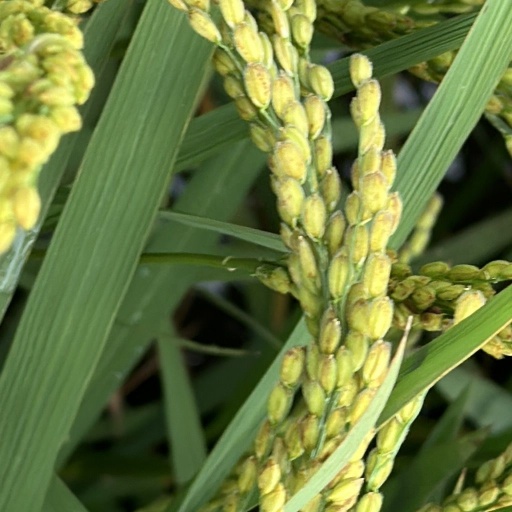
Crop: rice